Sir John Wolstenholme, 3rd Baronet

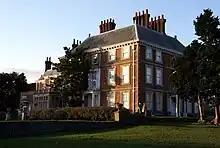
Forty Hall from the South East

Wolstenholme was returned as Member of Parliament for Middlesex at the 1695 English general election. He signed the Association, and voted to fix the price of guineas at 22 shillings in March 1696. He was active in promoting local issues in Parliament. In 1696, he succeeded to his father-in-law's estate at Forty Hall. Though this inheritance helped his financial situation, he was still in difficulties and was keen to recover nearly £10,000 in arrears owed by the crown from a patent granted to his father by Charles II as collector for the port of London. He was returned again at the 1698 English general election and reported on a bill to improve river and harbour navigation in May 1698. He became actively engaged in trying to recover the money owed to his father by petitioning both the Treasury and Parliament. He married on 7 February 1700, as his second wife, Temperance Alston, widow of Sir Rowland Alston, 2nd Baronet and daughter of Thomas Crew, 2nd Baron Crew of Stene. He was defeated in the first general election of 1701 and decided not to stand at the second general election of 1701, putting forward his son Nicholas instead.